Bone fracture

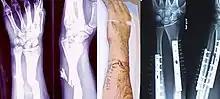
Internal and external views of an arm with a compound fracture, both before and after surgery

A bone fracture (abbreviated FRX or Fx, F, or #) is a medical condition in which there is a partial or complete break in the continuity of any bone in the body. In more severe cases, the bone may be broken into several fragments, known as a "comminuted fracture". An open fracture (or compound fracture) is a bone fracture where the broken bone breaks through the skin.